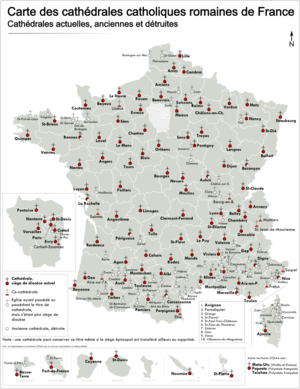
Carte des cathédrales du culte catholique romain en France
Les listes suivantes recensent les cathédrales catholiques de France.